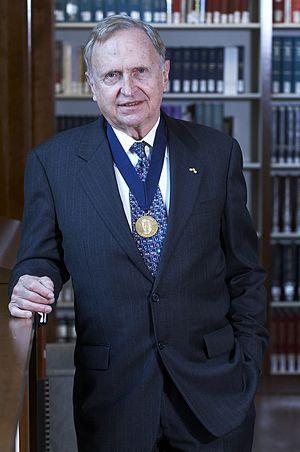
La médaille d'or Othmer reconnaît les réalisations des personnes qui ont contribué au progrès de la chimie et de la science à travers leurs activités dans des domaines tels que l'innovation, l'entrepreneuriat, la recherche, l'éducation, la diffusion auprès du public, de la législation et la philanthropie. La médaille est décernée chaque année sous le parrainage de la Chemical Heritage Foundation et quatre organisations affiliées: l'American Chemical Society, l'American Institute of Chemical Engineers, le Club des chimistes, et la section américaine de la Société de chimie industrielle, lors de la journée du patrimoine de la Chemical Heritage Foundation.